Achondrogenesis

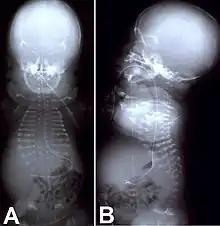
Postmortem anteroposterior (A) and lateral (B) whole-body radiographs of the baby.

Achondrogenesis is a number of disorders that are the most severe form of congenital chondrodysplasia (malformation of bones and cartilage). These conditions are characterized by a small body, short limbs, and other skeletal abnormalities. As a result of their serious health problems, infants with achondrogenesis are usually born prematurely, are stillborn, or die shortly after birth from respiratory failure. Some infants, however, have lived for a while with intensive medical support.